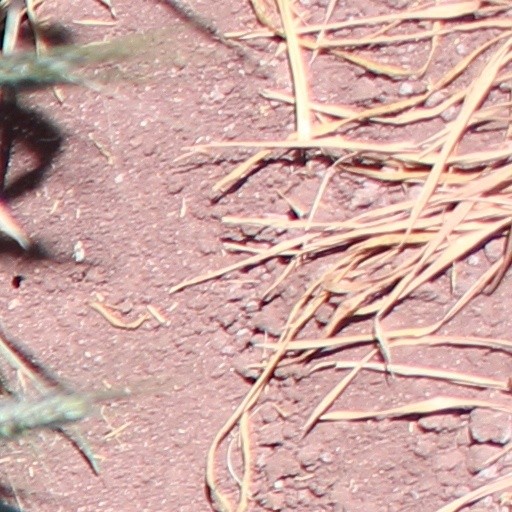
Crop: wheat